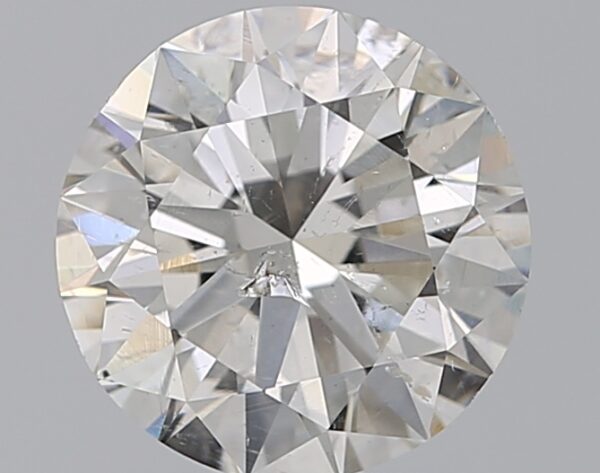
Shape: round
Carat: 2
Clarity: SI2
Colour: G
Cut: VG
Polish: EX
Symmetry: EX
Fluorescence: N
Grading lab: IGI
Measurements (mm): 8.02 x 7.96 x 4.94